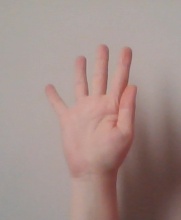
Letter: sheen